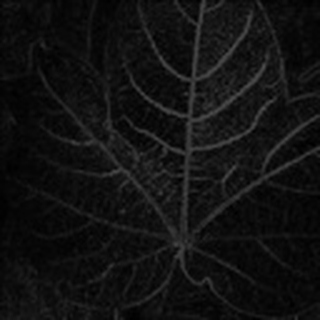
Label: healthy_cotton